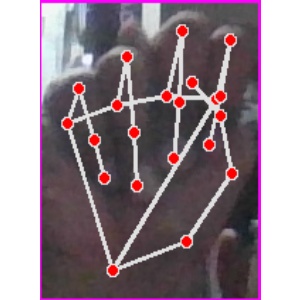
अक्षर: न